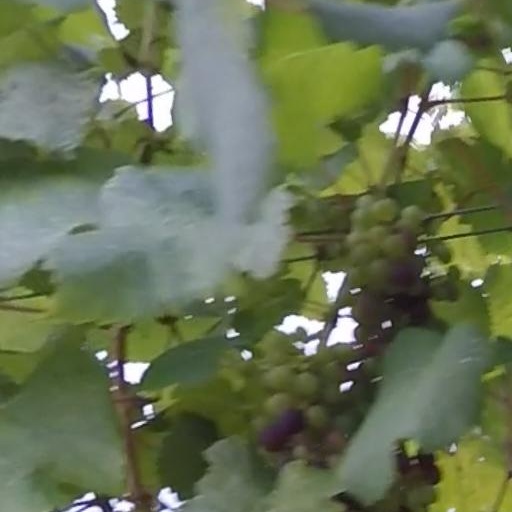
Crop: grape